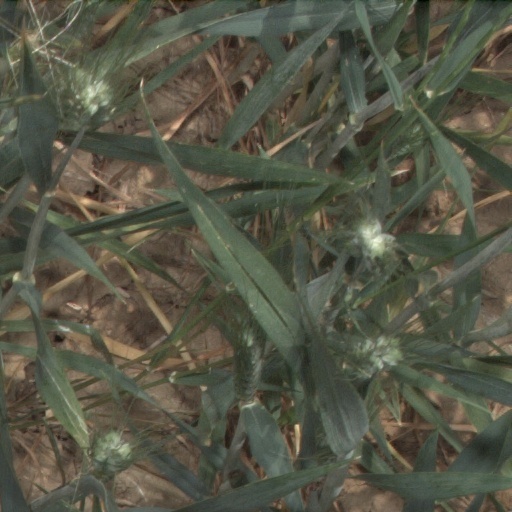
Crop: wheat